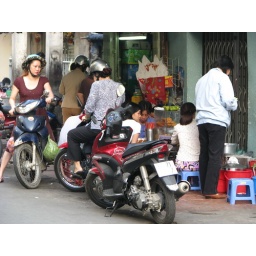
Motor bikes and people eating by the road side